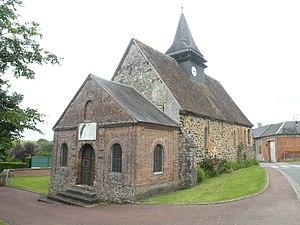
église Saint-Claude de Lhéraule
Lhéraule est une commune française située dans le département de l'Oise en région Hauts-de-France.